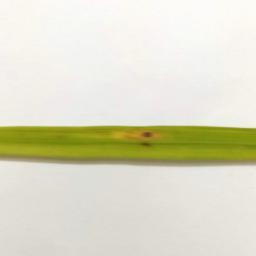
Label: Rice___Brown_Spot